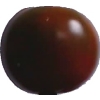
Label: tomato_maroon